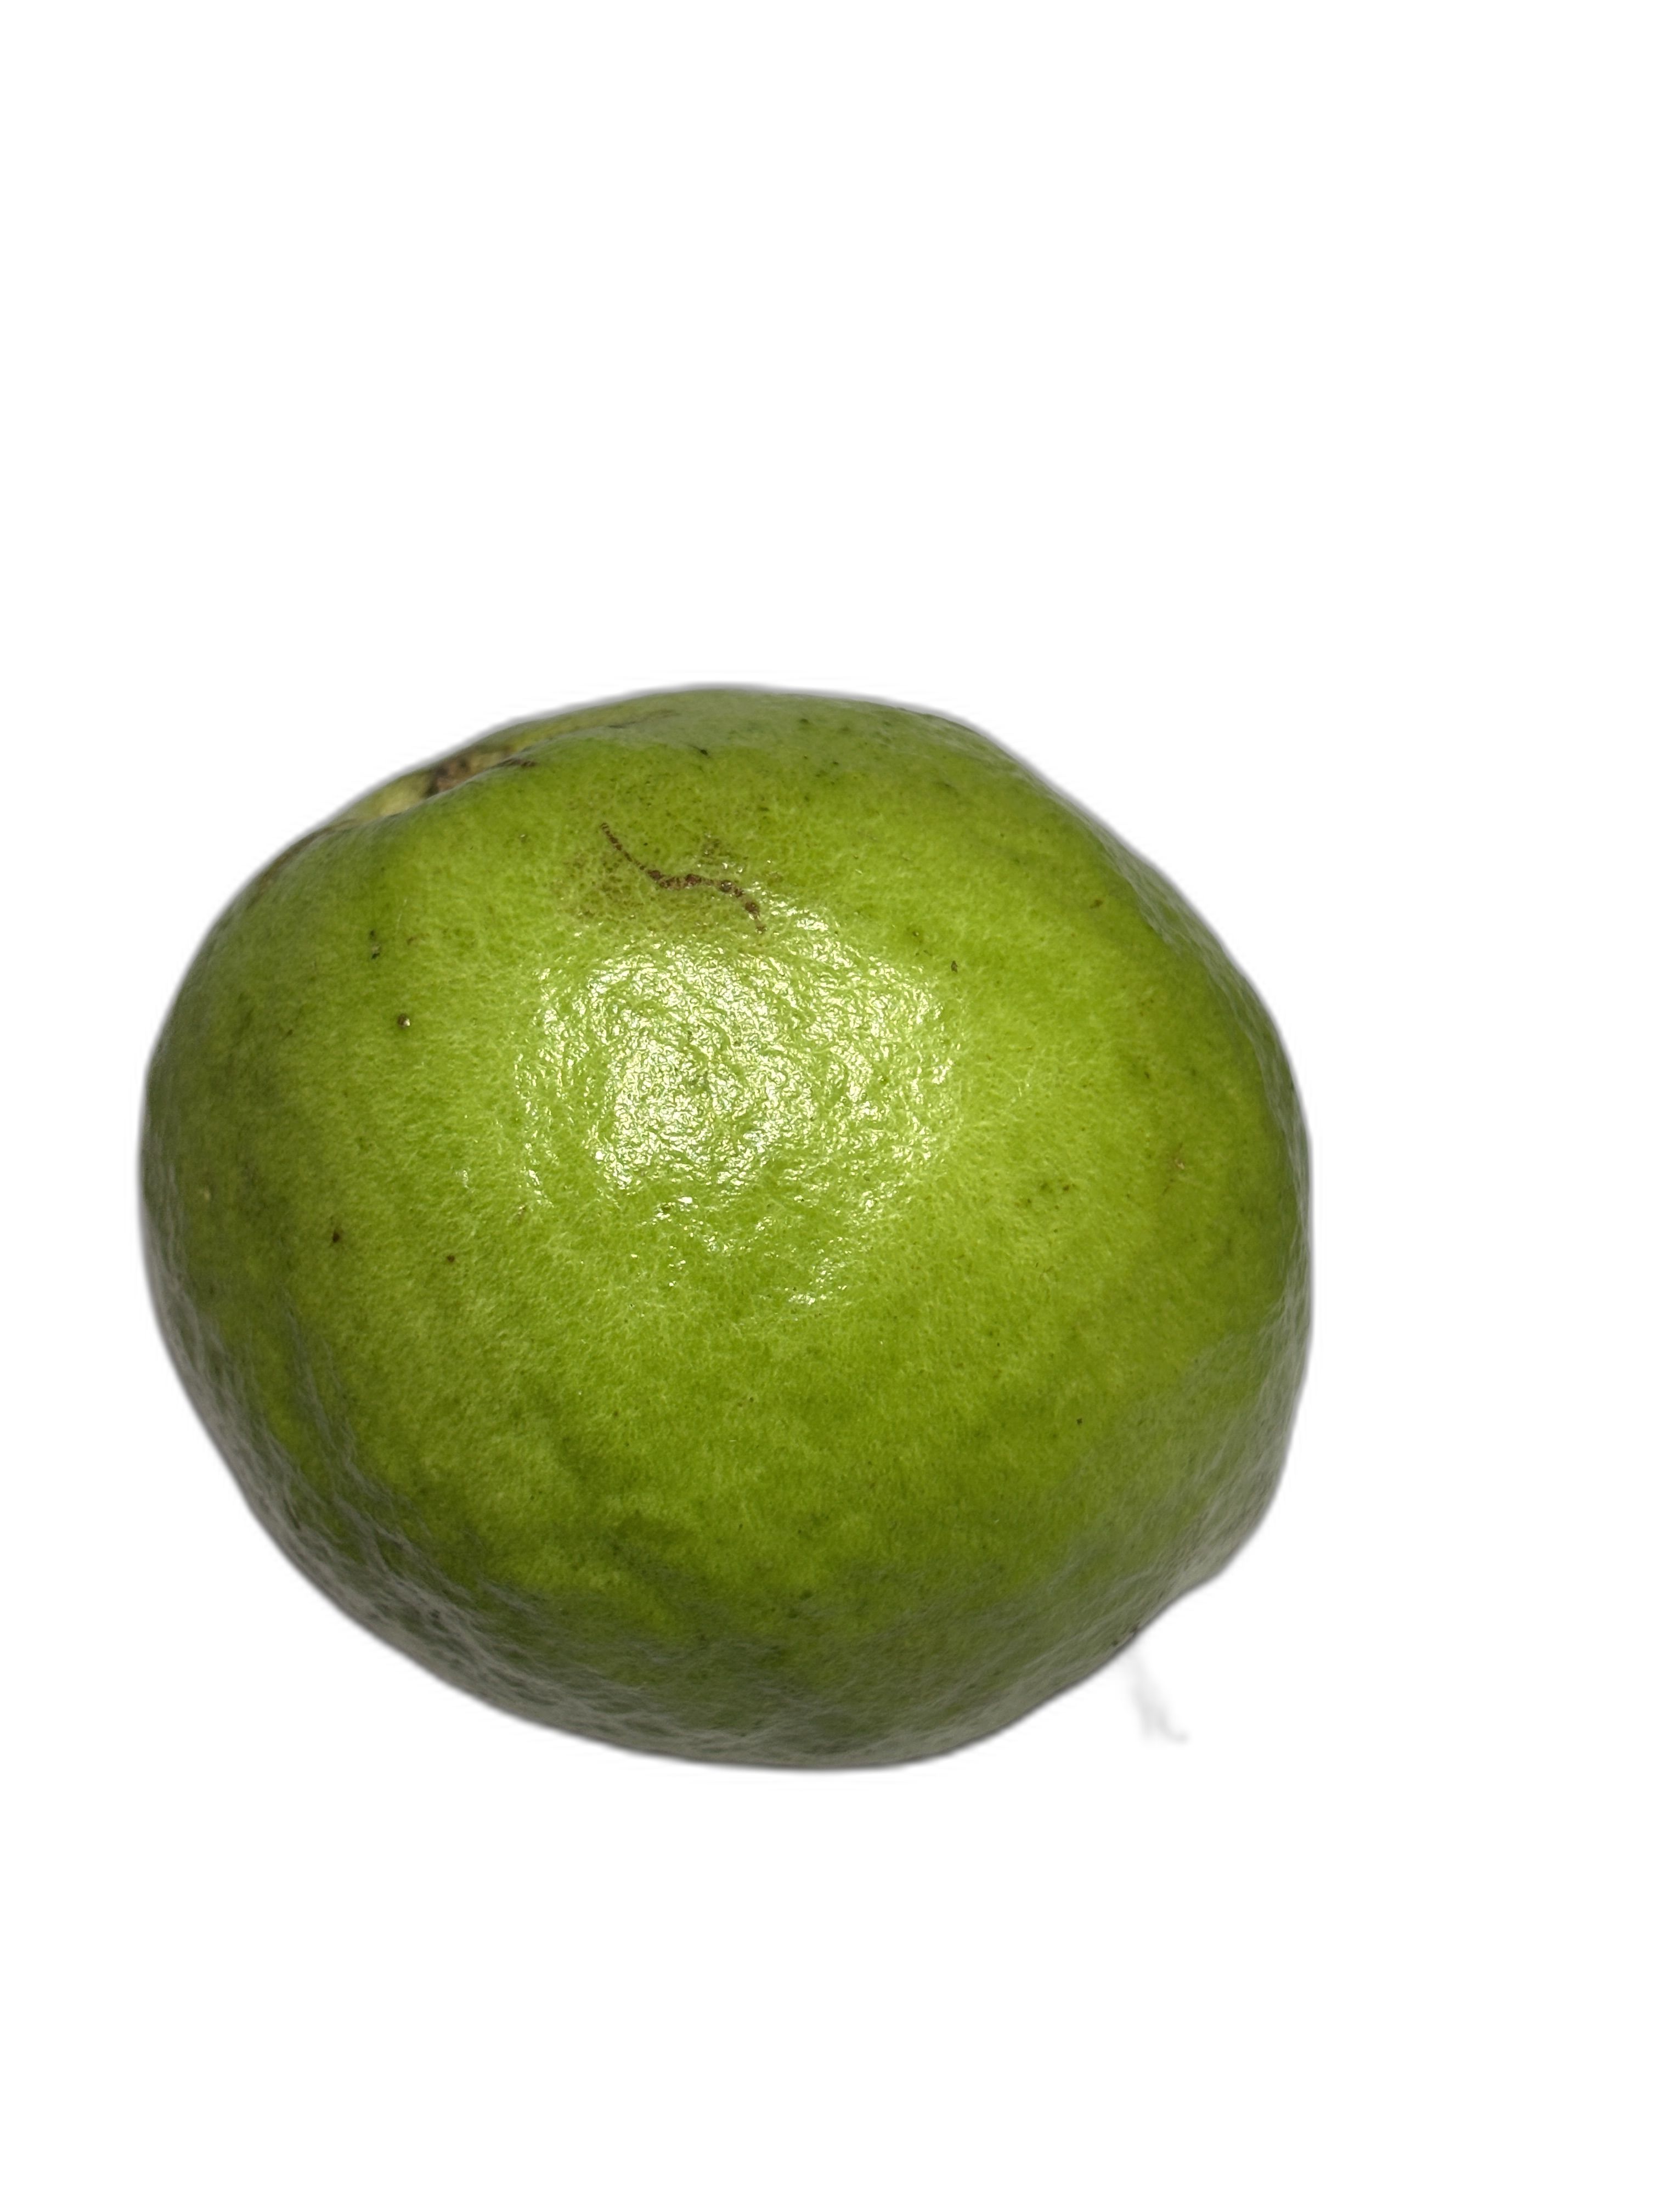
Plant part: fruit
Disease: Healthy